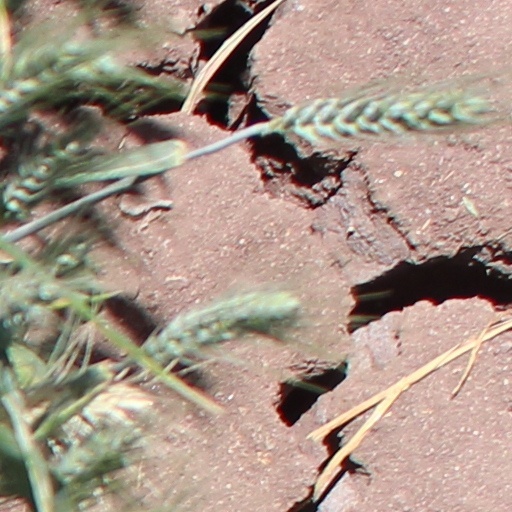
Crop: wheat